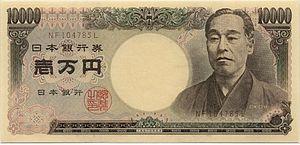
Le yen est la monnaie officielle du Japon.